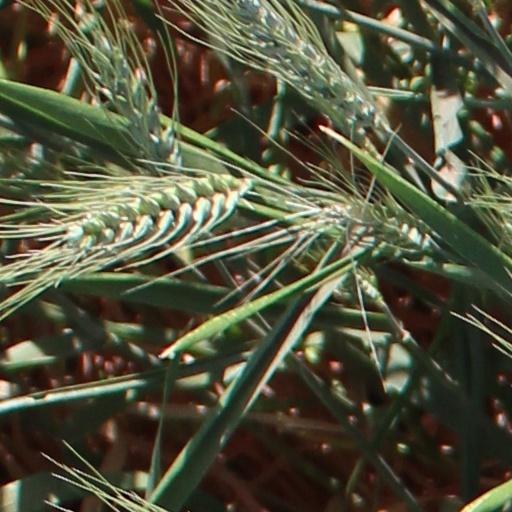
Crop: wheat